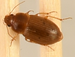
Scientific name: Amara quenseli
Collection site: Onaqui NEON (ONAQ), plot ONAQ_018